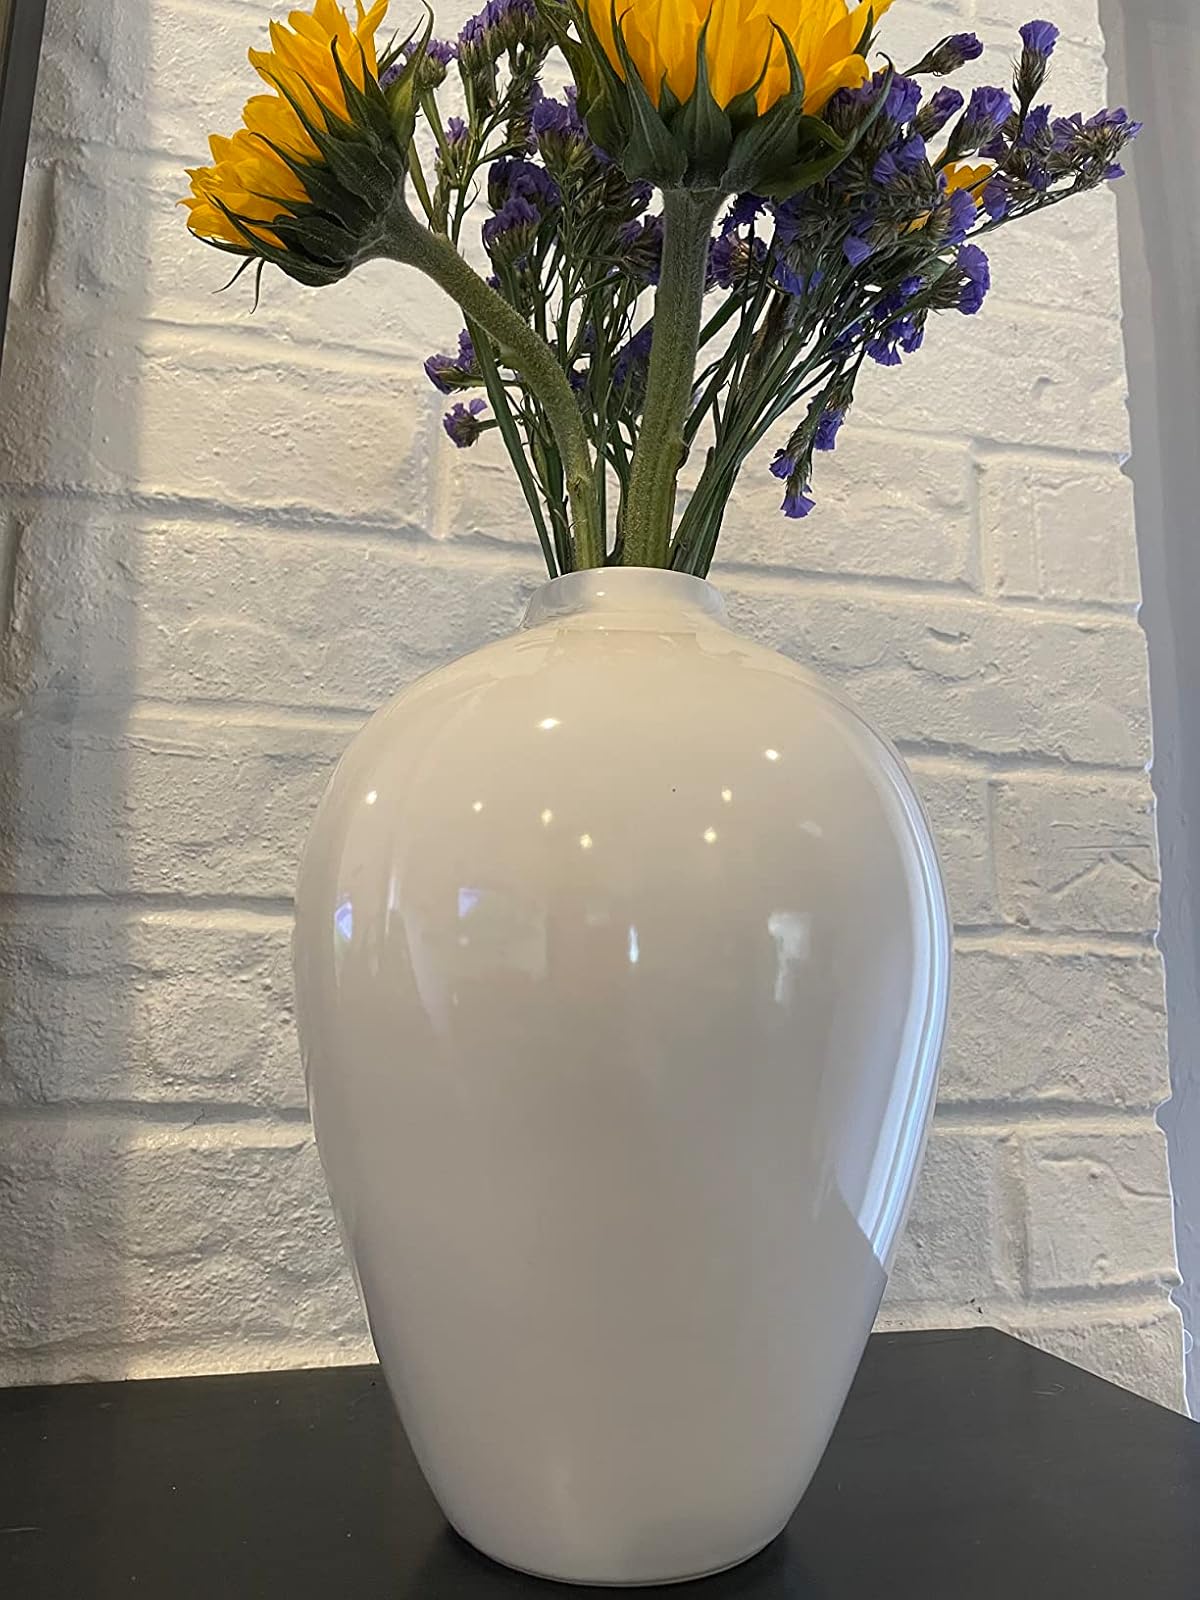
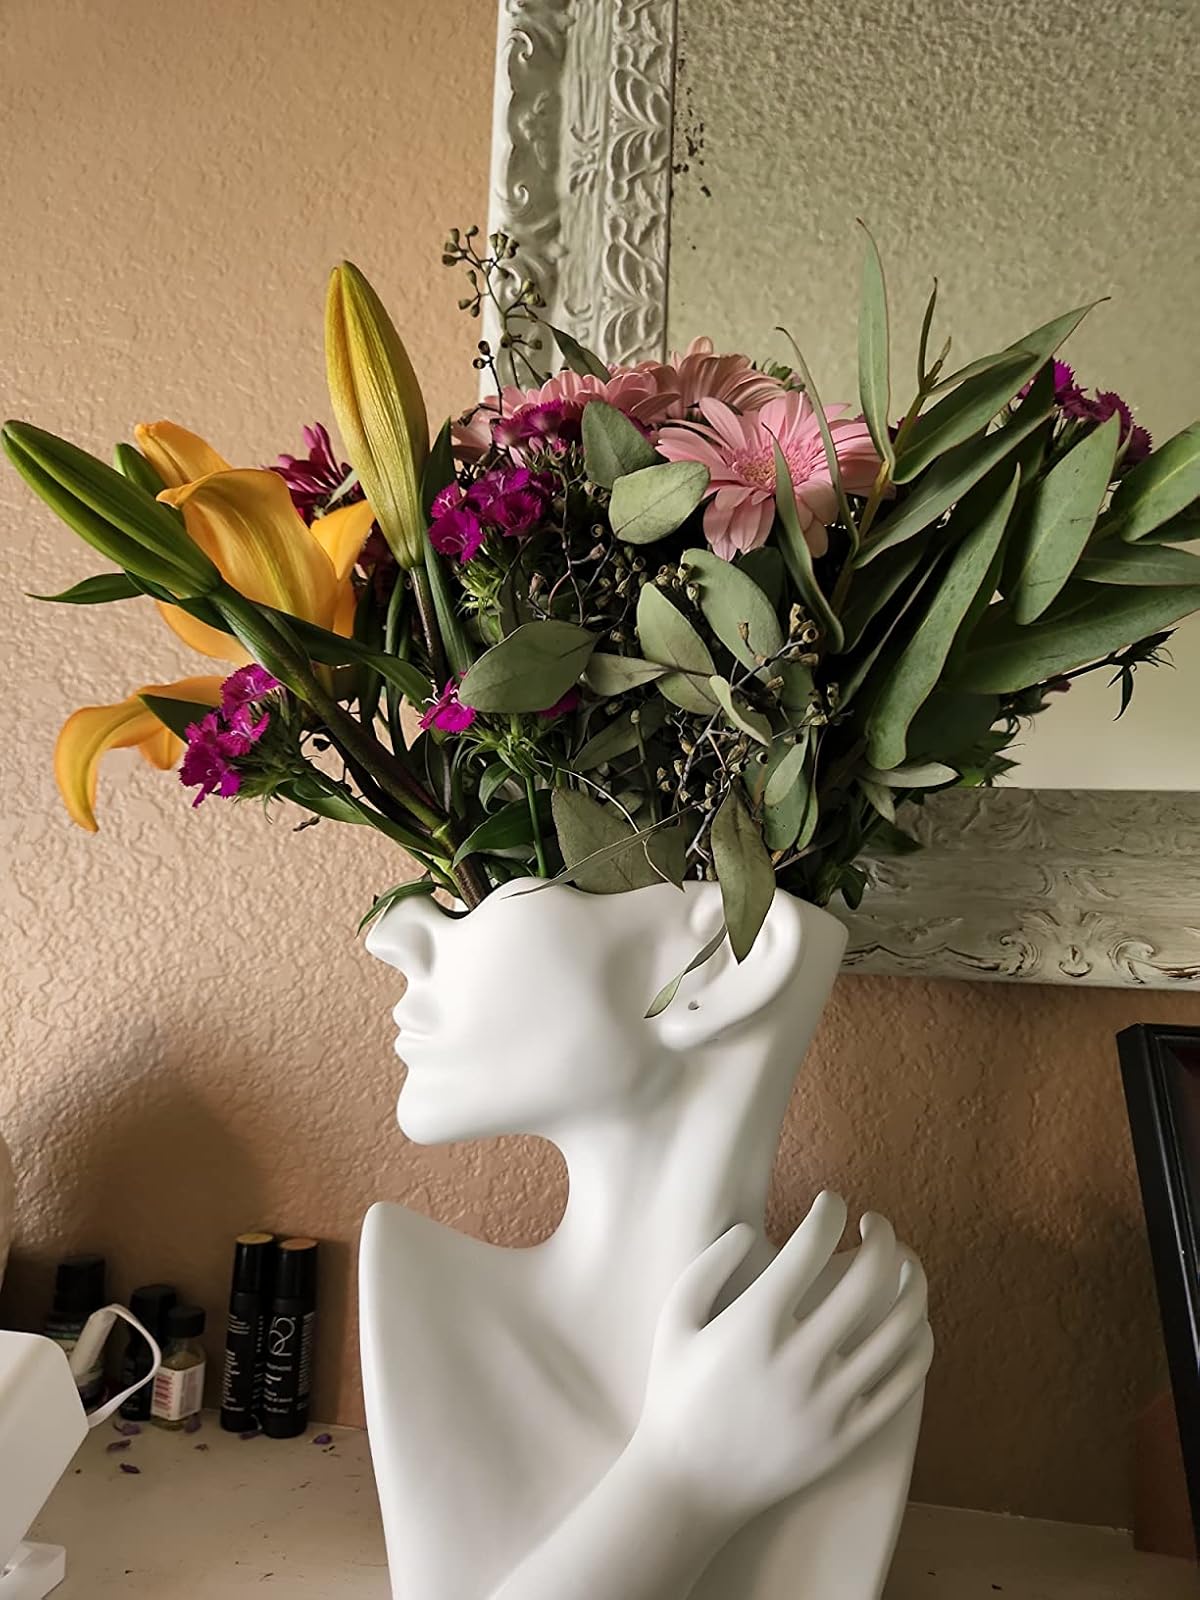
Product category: vase
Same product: no